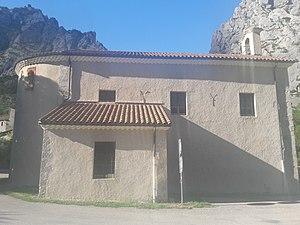
Eglise de Sigottier
Sigottier est une commune française située dans le département des Hautes-Alpes en région Provence-Alpes-Côte d'Azur.